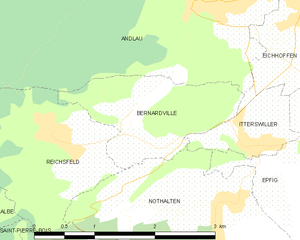
Carte des communes françaises